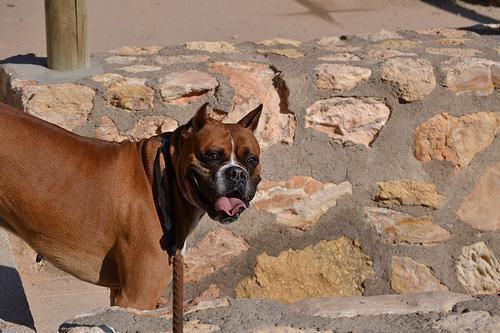
boxer